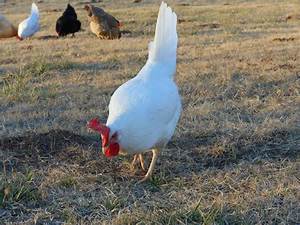
Label: gallina